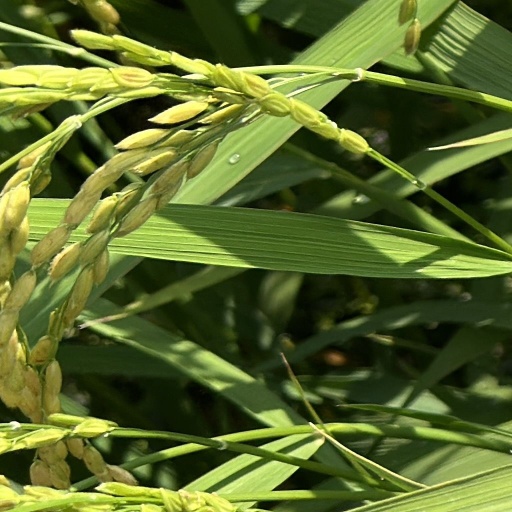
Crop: rice